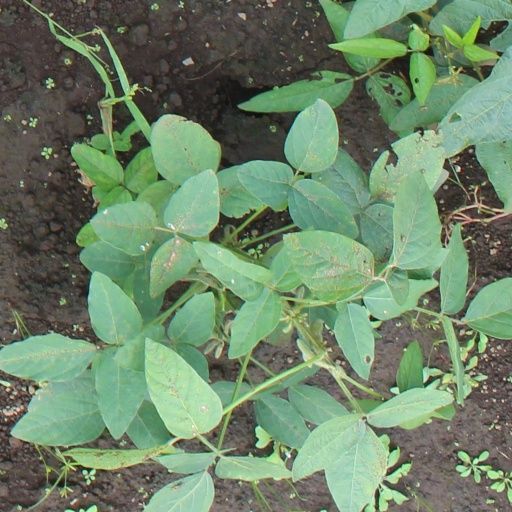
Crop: soybean